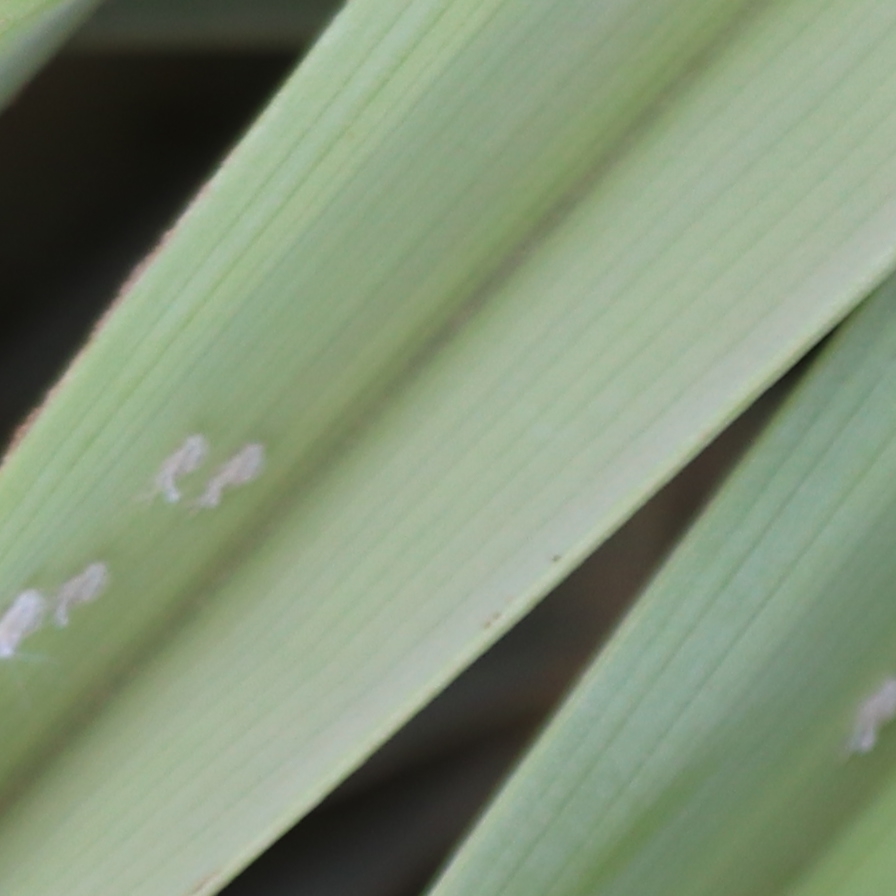
Label: Bug